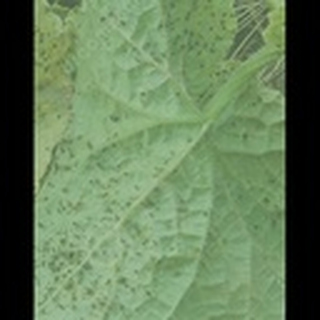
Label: cotton_aphids